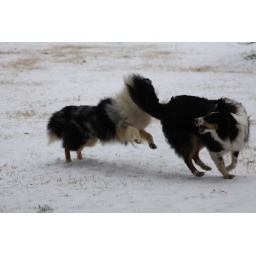
We don't get much white stuff where we live, so the dogs had a ball playing in it!